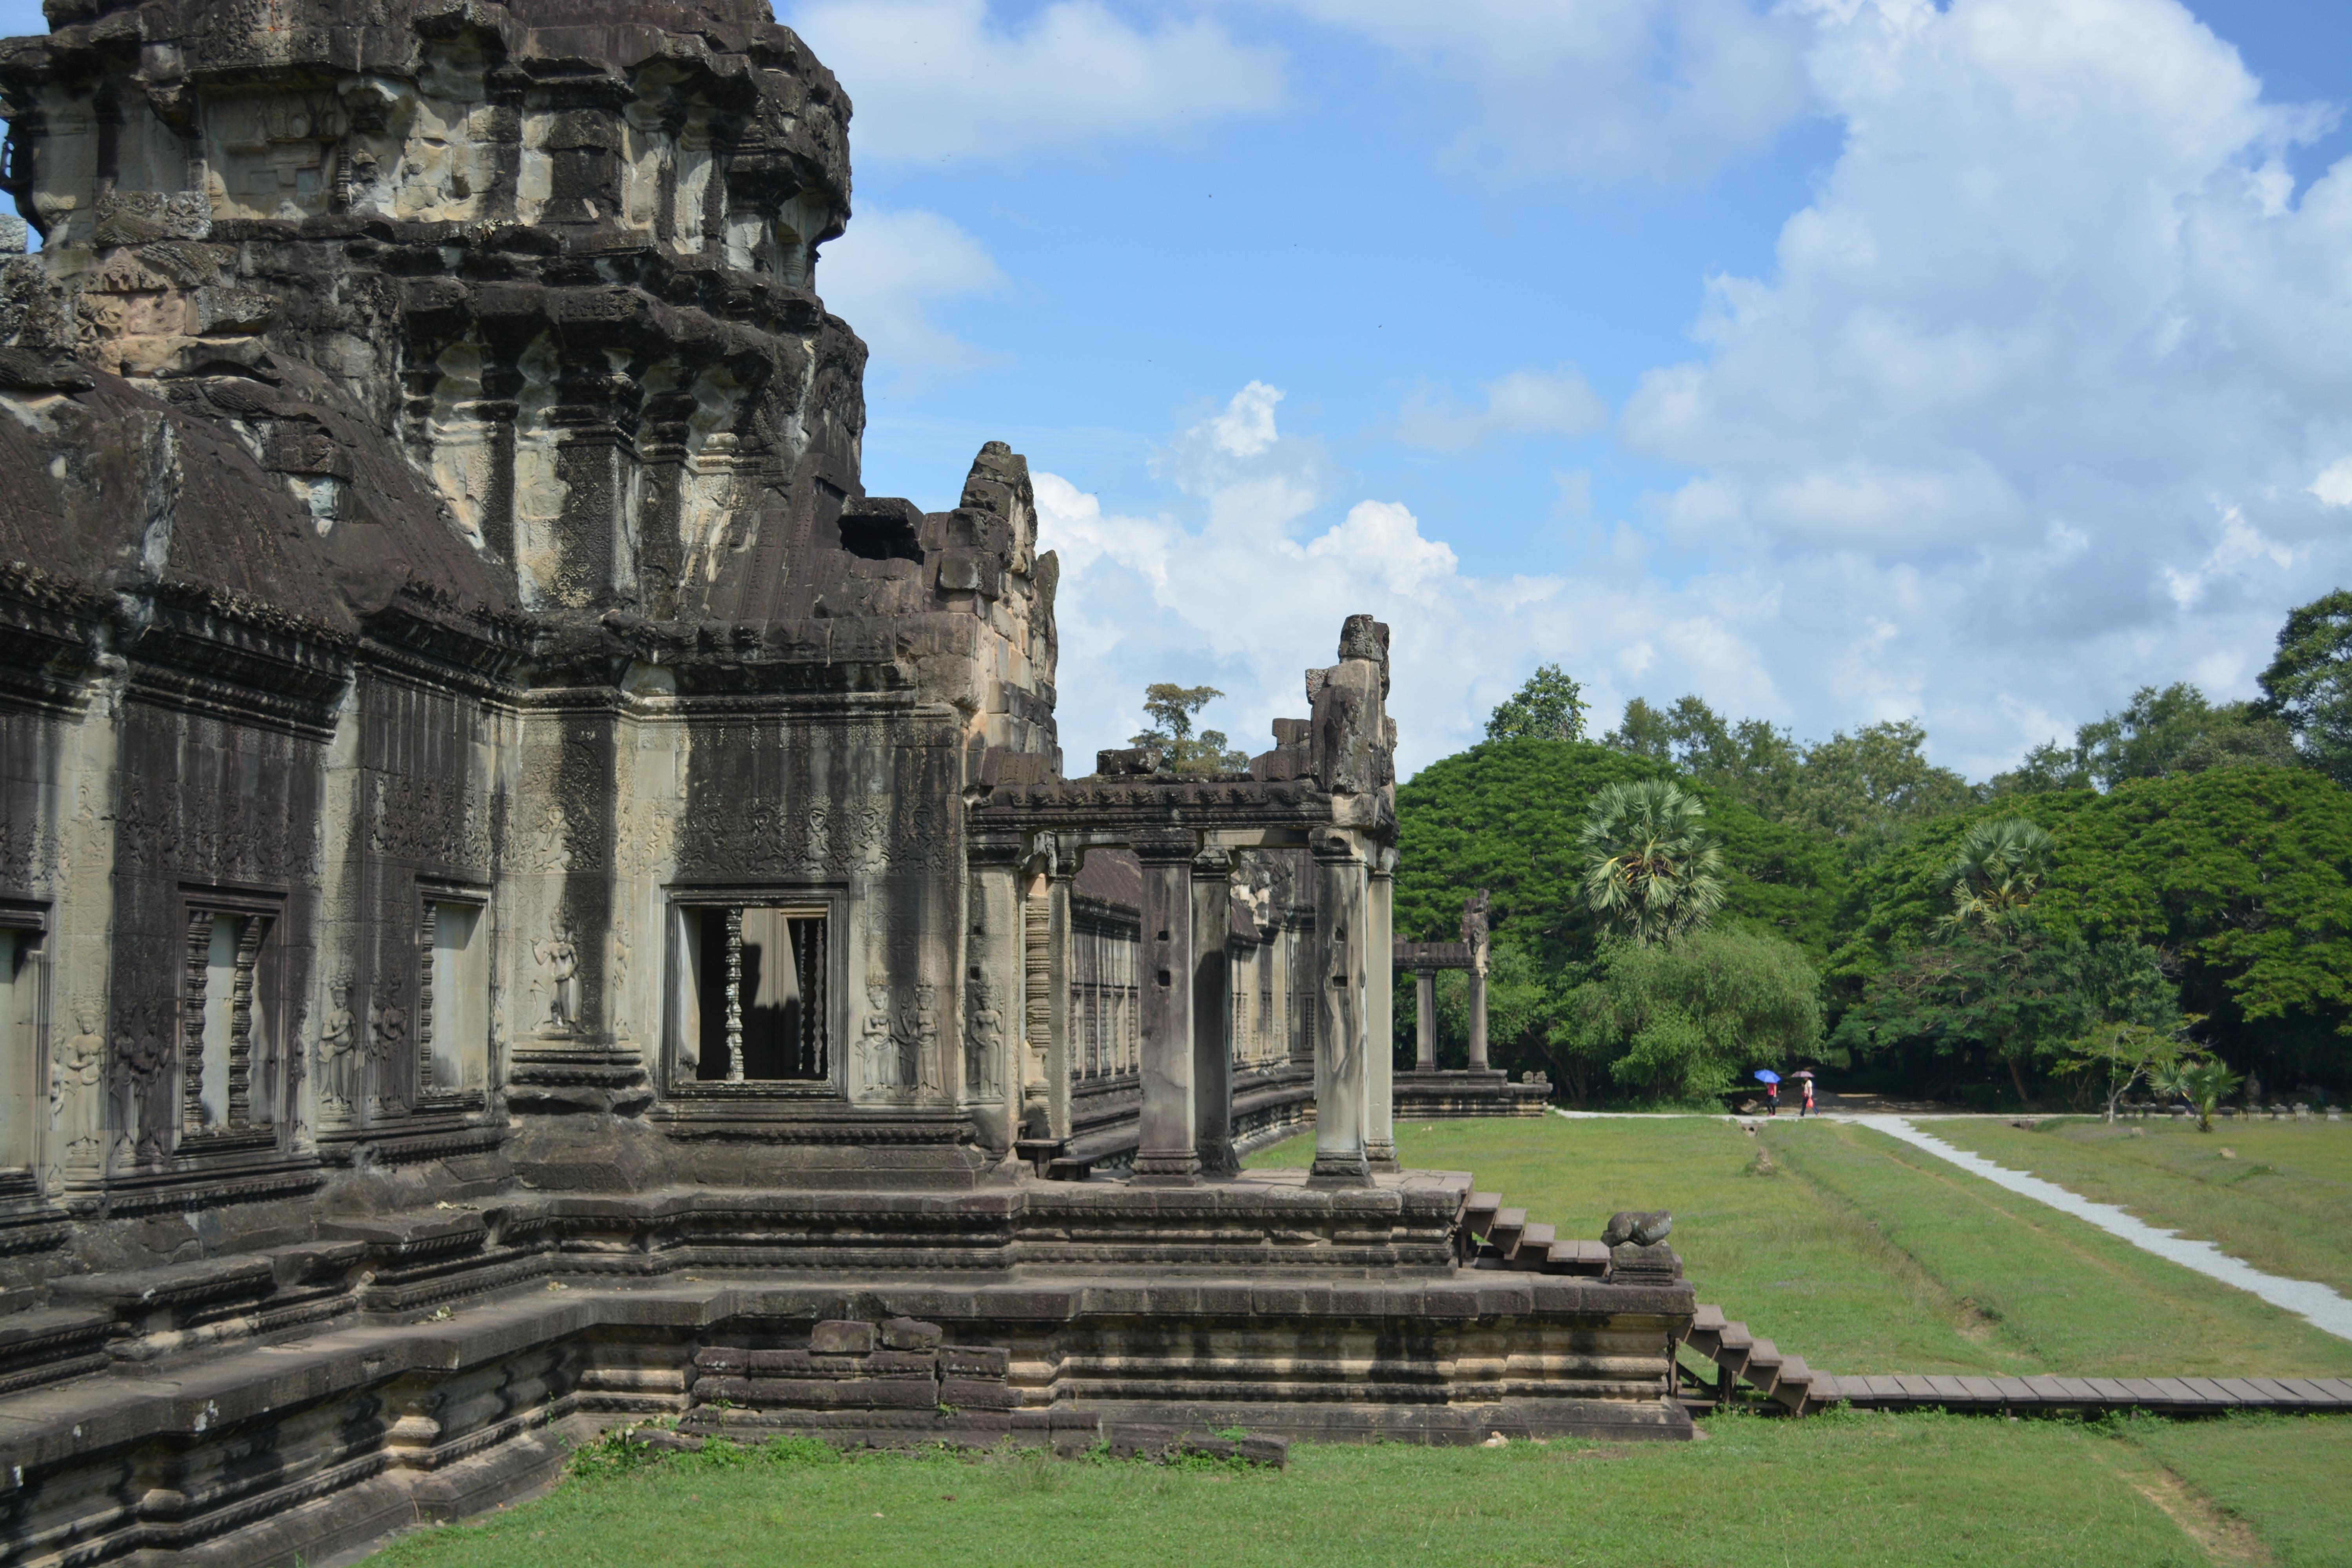
building, palace, landmark, place of worship, ruins, cambodia, estate, angkor wat, siem reap, stately home, archaeological site, historic site, temples of angkor, ancient history